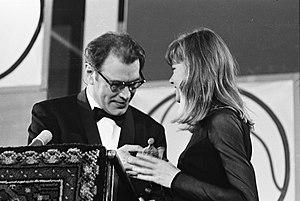
Françoise Hardy est une chanteuse française, née le 17 janvier 1944 à Paris.